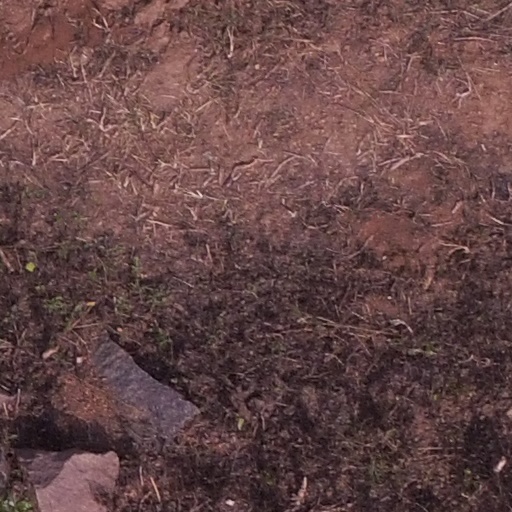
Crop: maize; corn